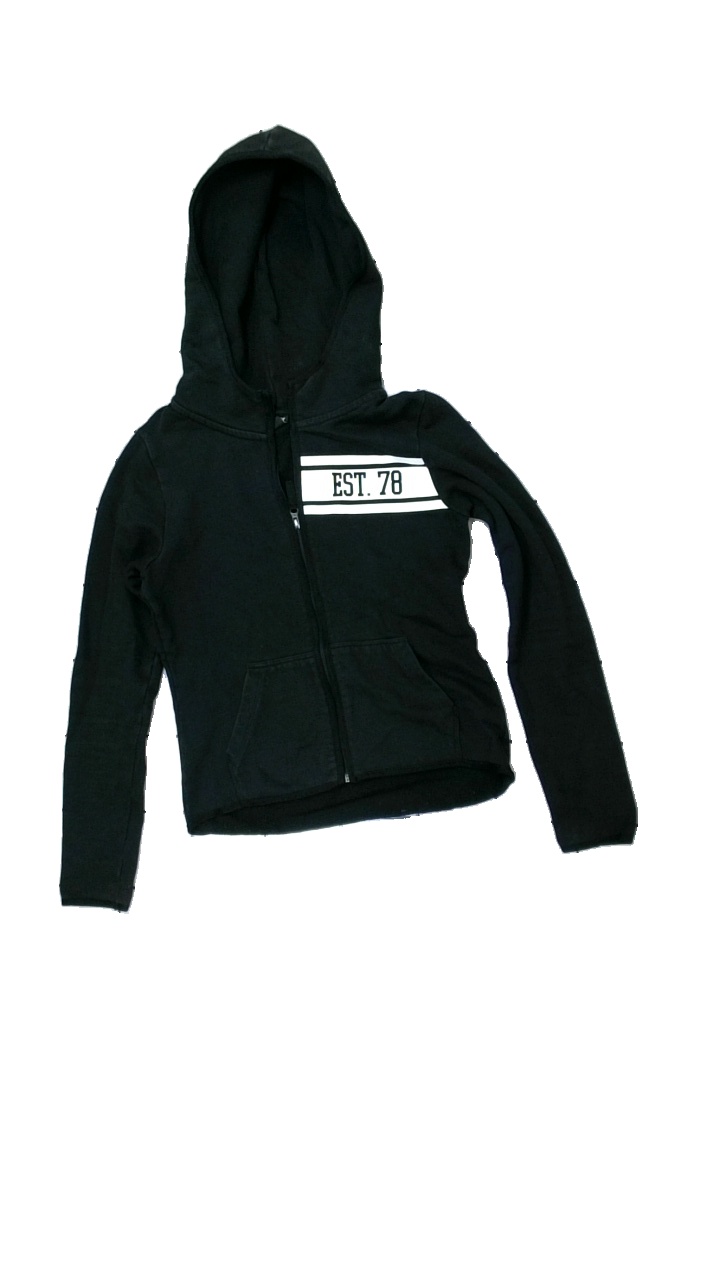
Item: Hoodie (Ladies)
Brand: Mly Sports
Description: svart hoodie med dragkedja och logga fram, urtvättad
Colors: Black, White
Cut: Regular
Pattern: Logo print
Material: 100% cotton
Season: All
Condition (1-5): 2
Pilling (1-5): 2
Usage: Export
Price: <50